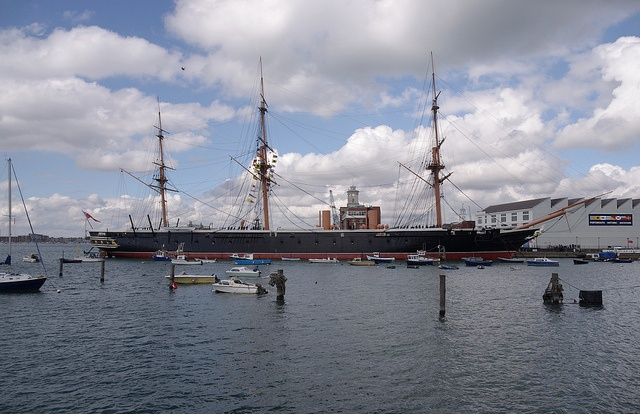
A large boat at the dock parked in the water.
A three mast ship docked at a pier.
A large ship on a large body of water at a shipping yard.
Ship surrounded by smaller boats in a bay.
A docked big sail ship in a harbor.